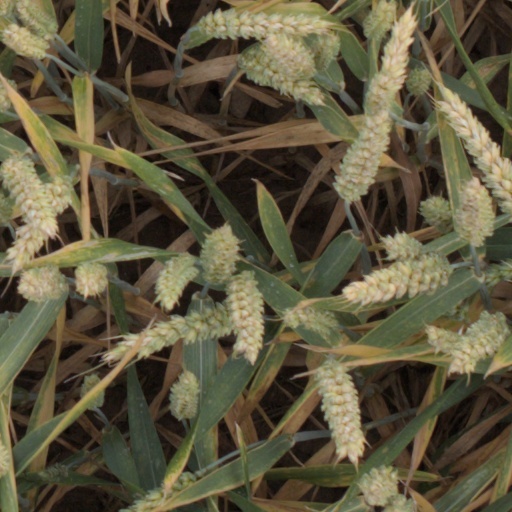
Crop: wheat